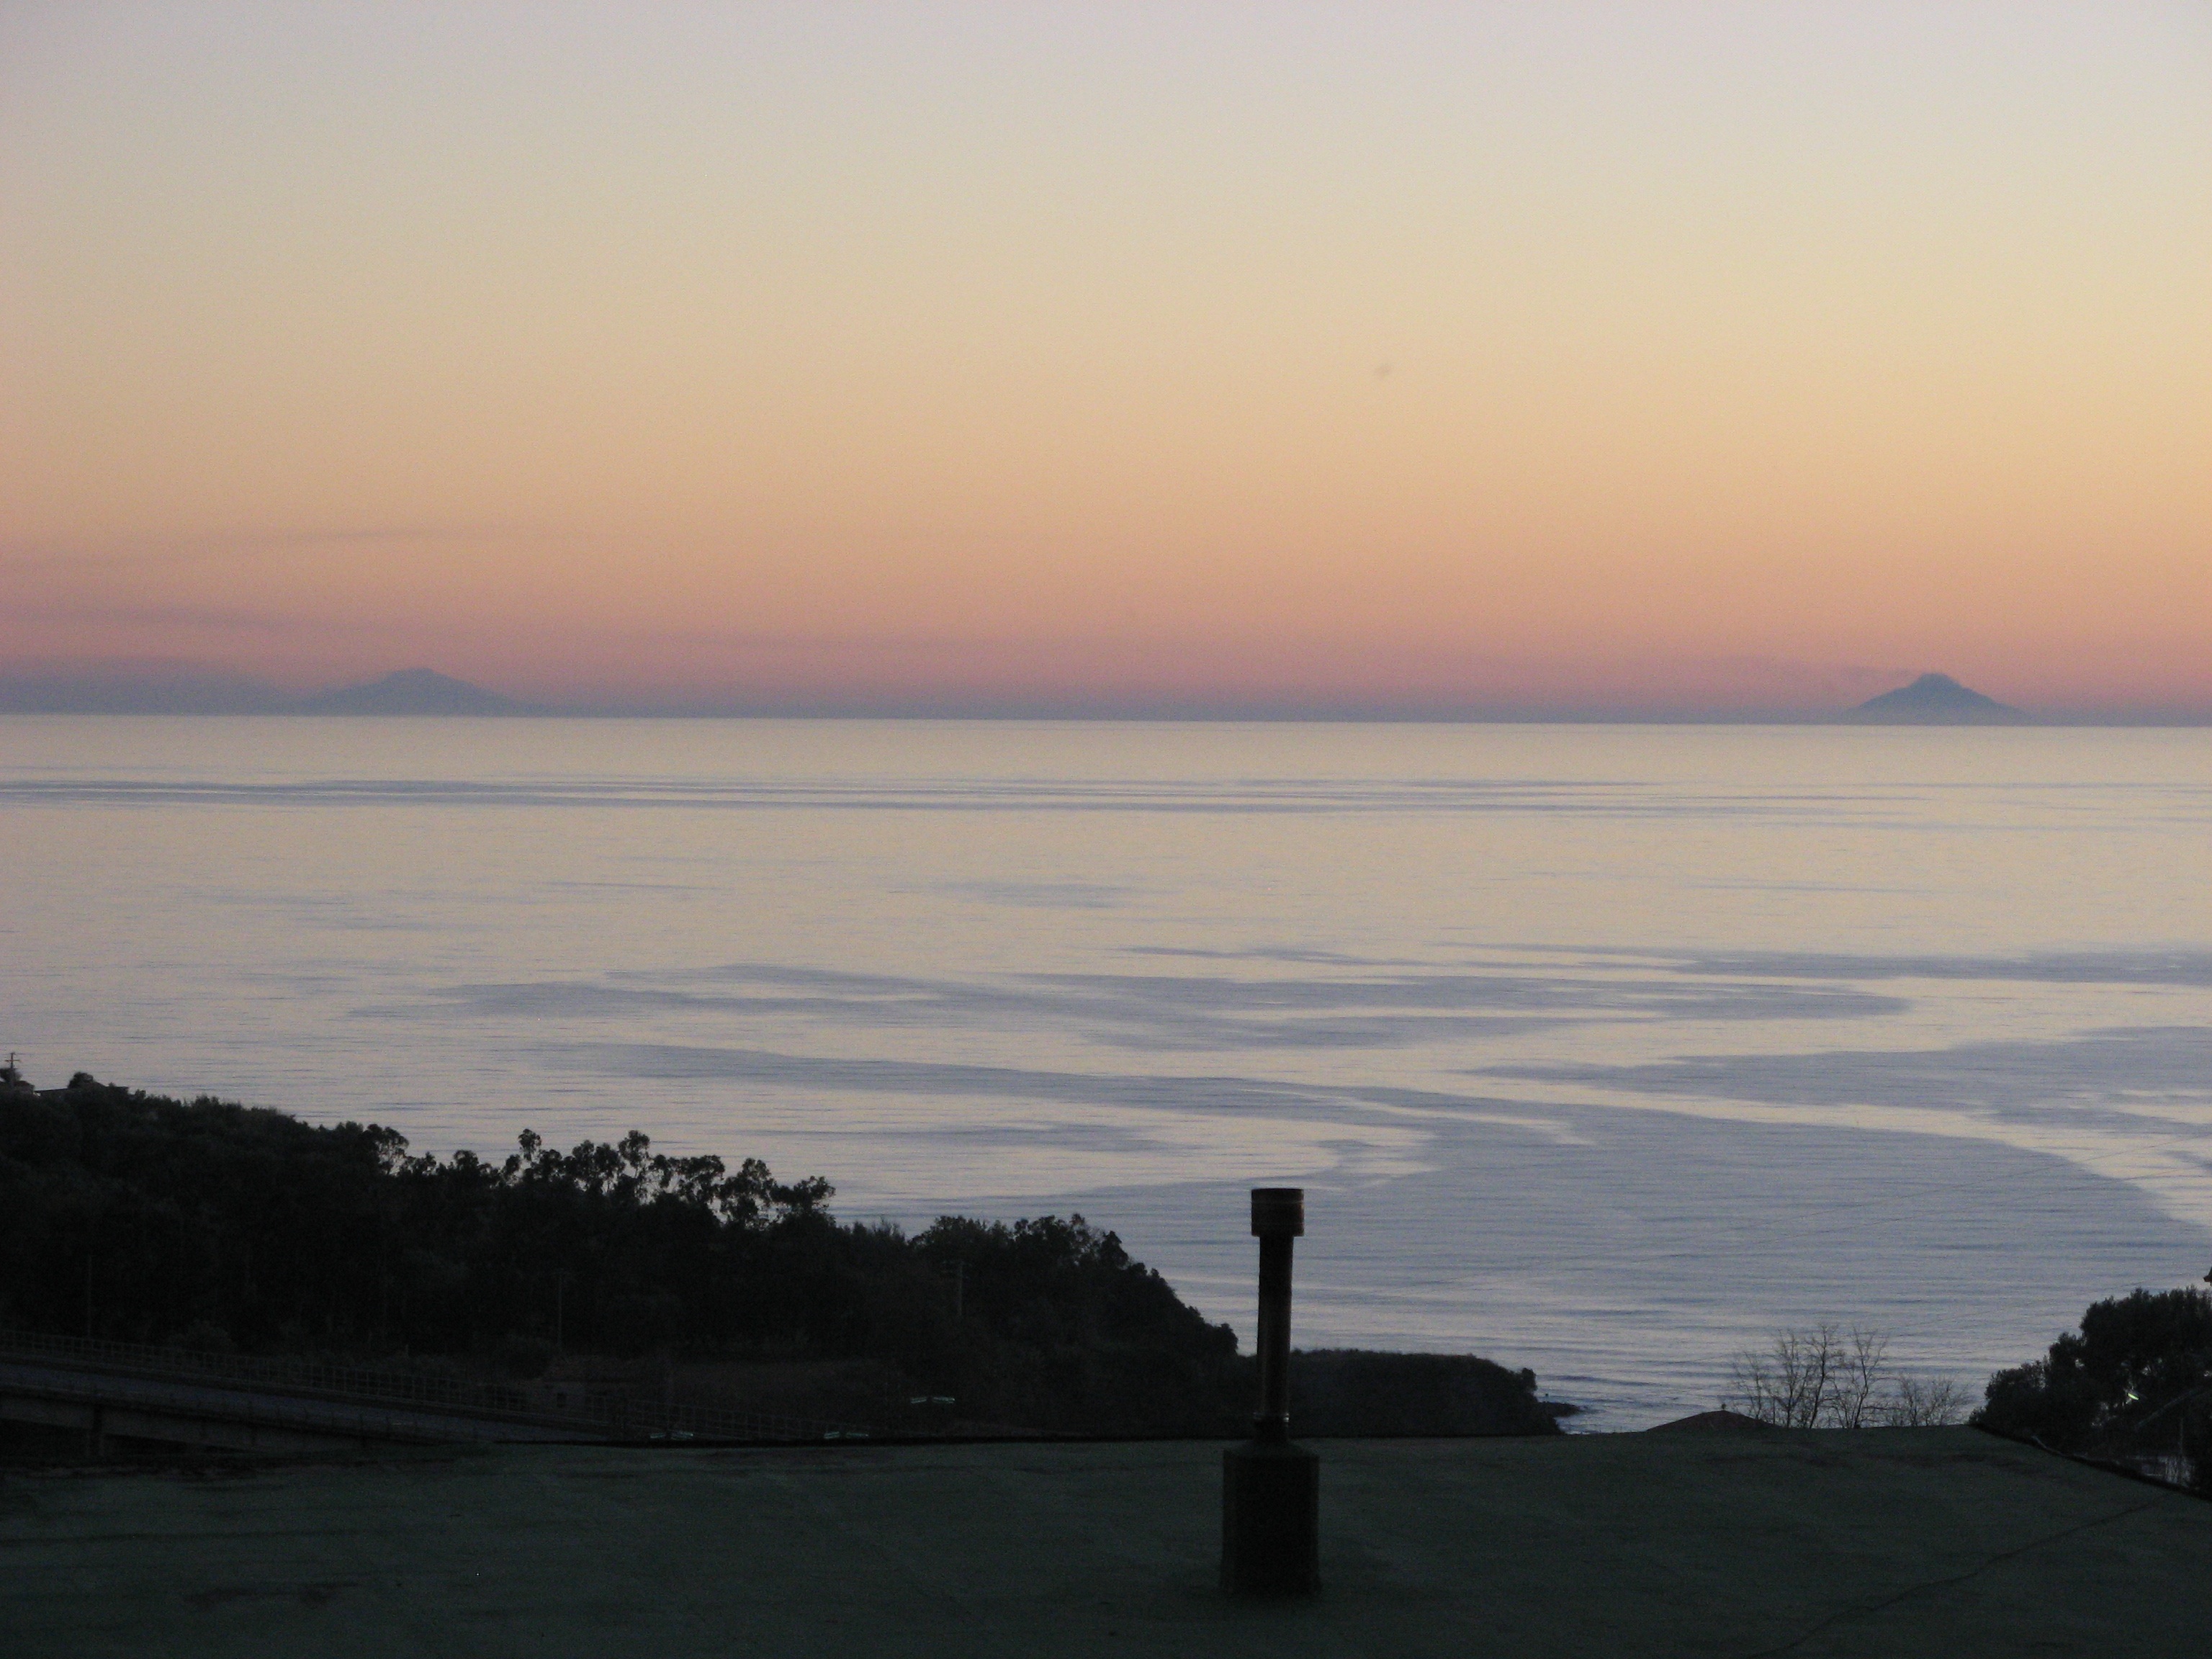
beach, sea, coast, ocean, horizon, cloud, sky, sunrise, sunset, morning, shore, lake, dawn, dusk, evening, red, volcano, bay, calabria, shadows, houses, afterglow, atmospheric phenomenon